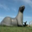
Label: otter